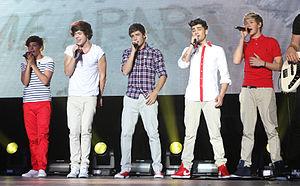
Un boys band, littéralement groupe de garçons, est un groupe musical composé de jeunes gens au physique souvent avantageux, nombreux dans les années 1990. Il s'agit en général de groupes montés de toutes pièces par les producteurs, le plus souvent à des fins commerciales. Les membres ne prennent généralement pas – ou très peu – part au processus de composition et de création musicale des chansons. Les membres sont en général seulement tenus de chanter et d'effectuer un certain nombre de chorégraphies pré-établies. Les boy bands visent essentiellement un public jeune.